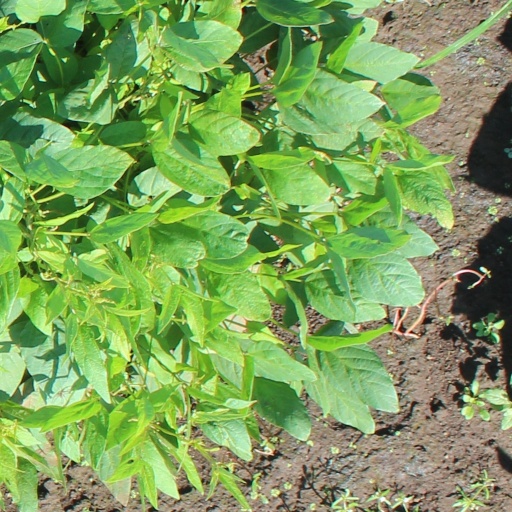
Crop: soybean